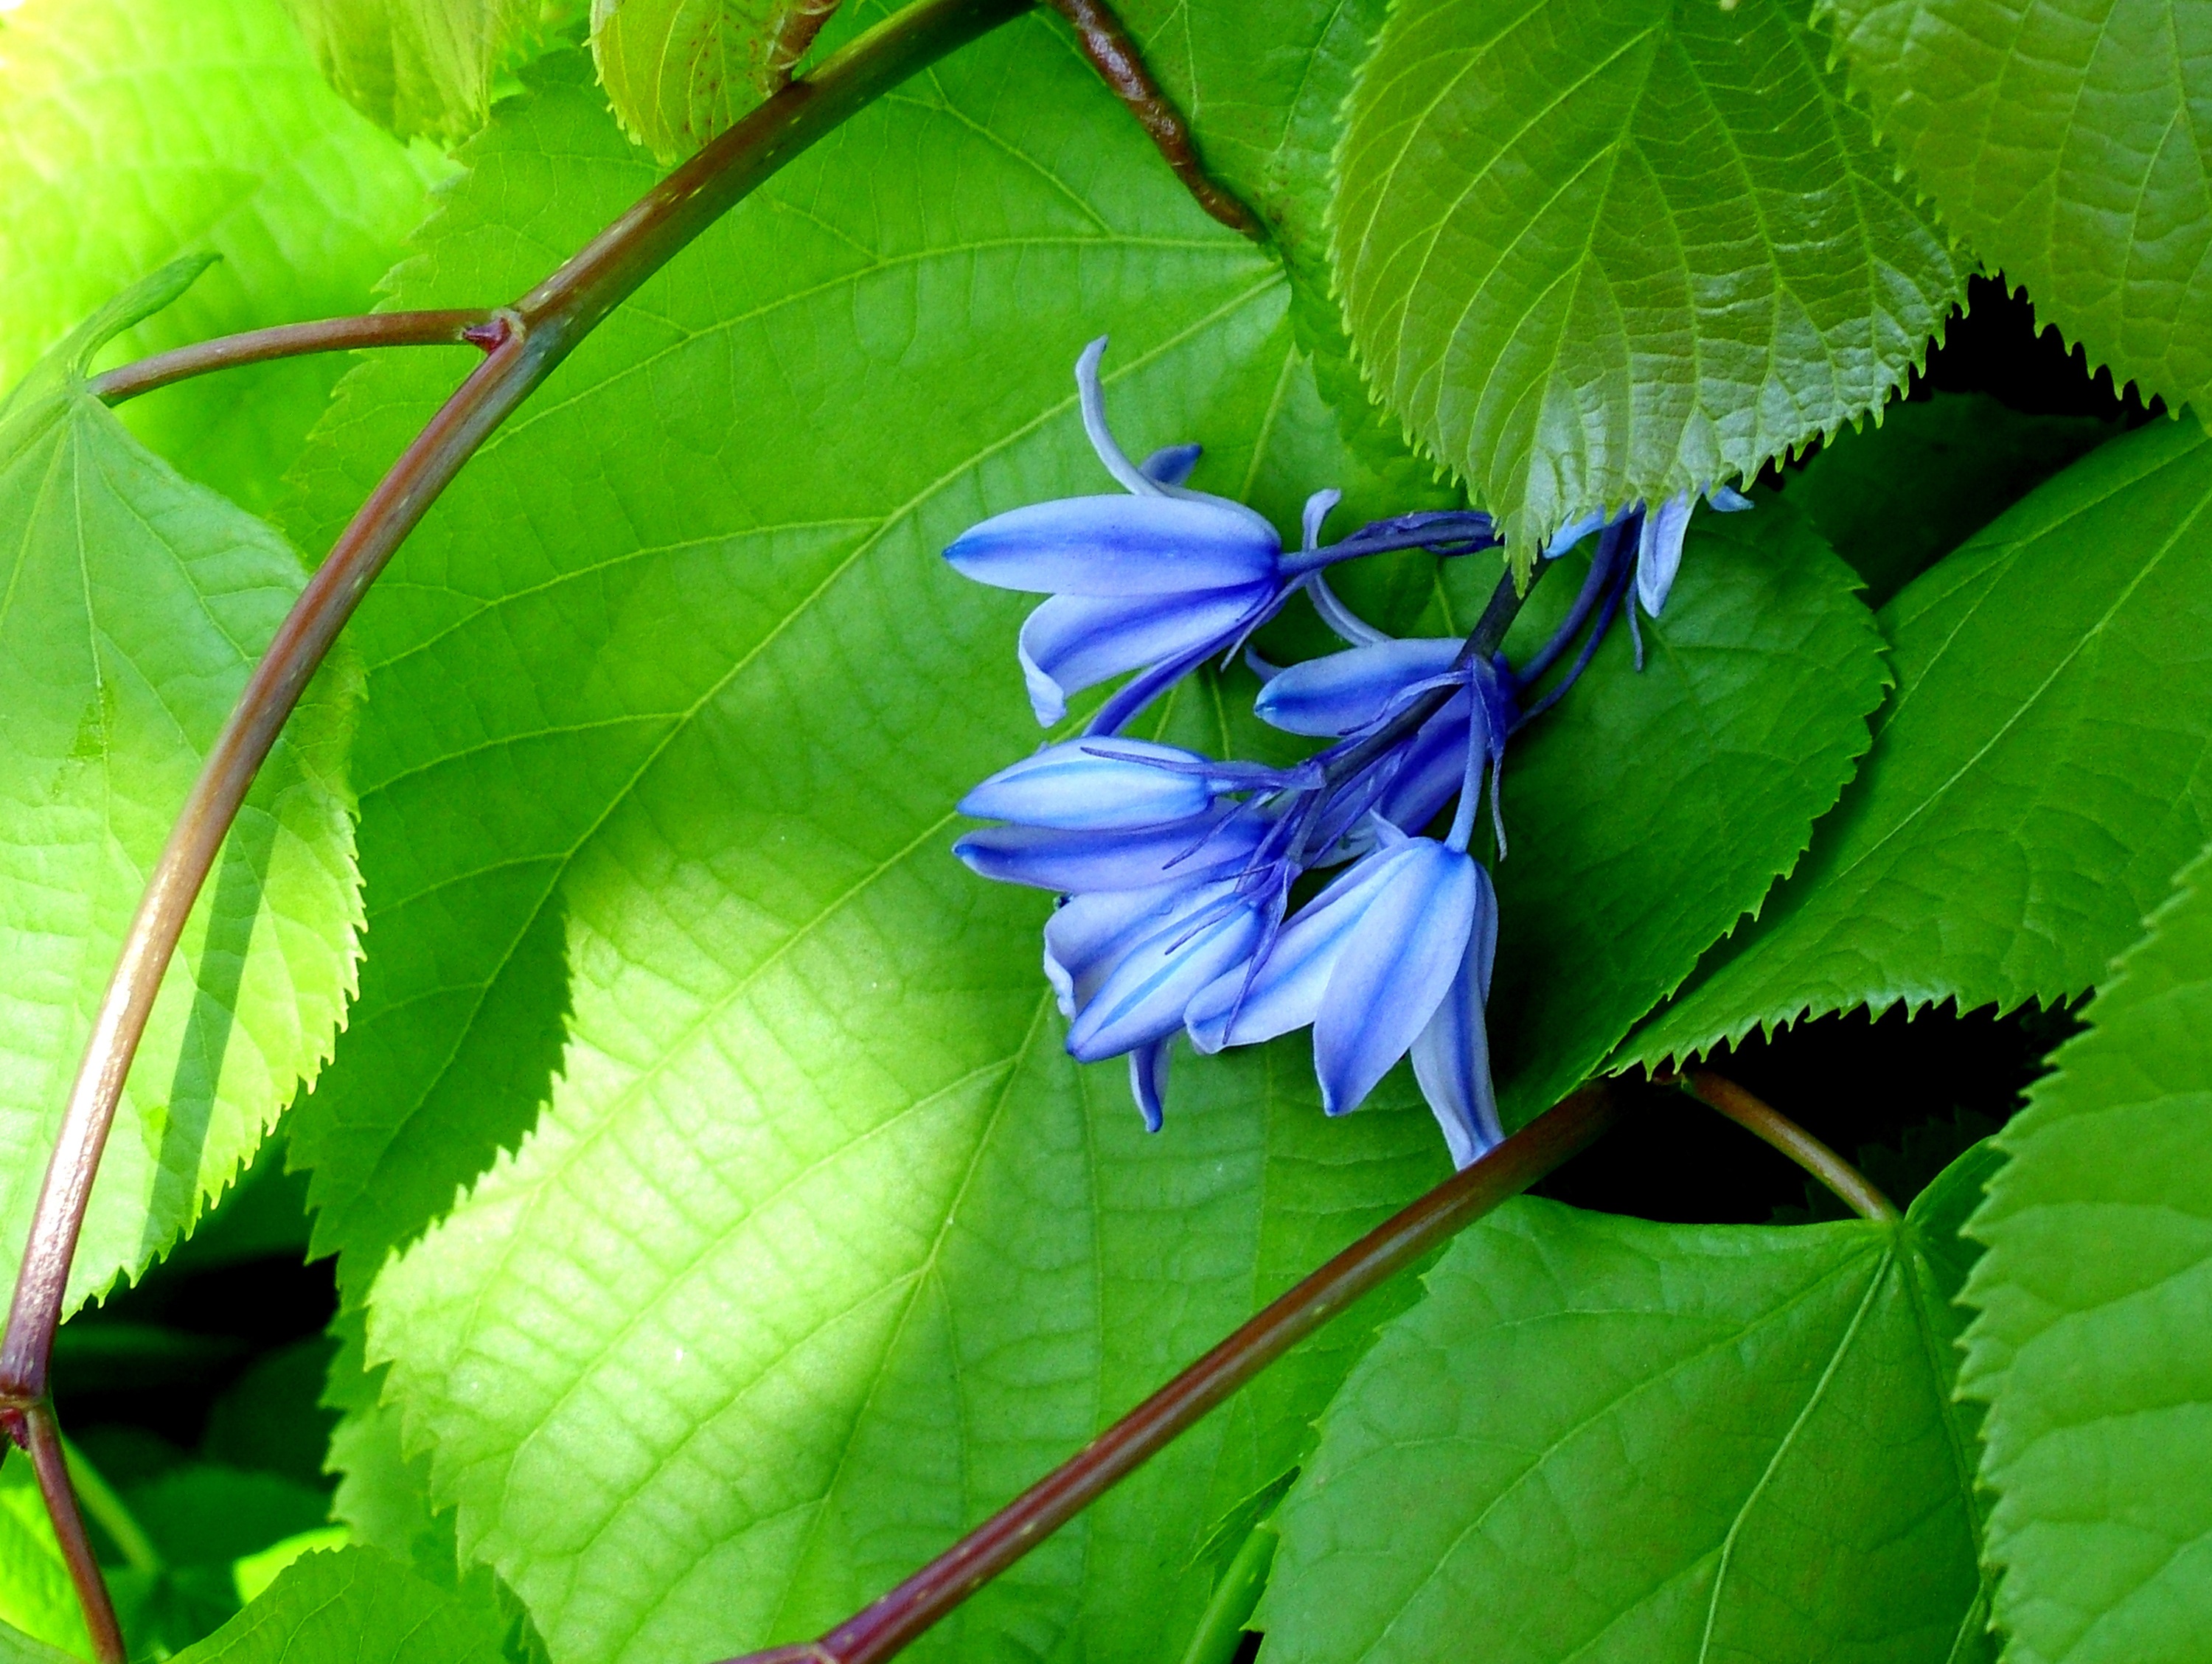
nature, plant, leaf, flower, petal, green, herb, botany, blue, garden, flora, wildflower, close up, bluebell, shrub, macro photography, green leaves, flowering plant, land plant